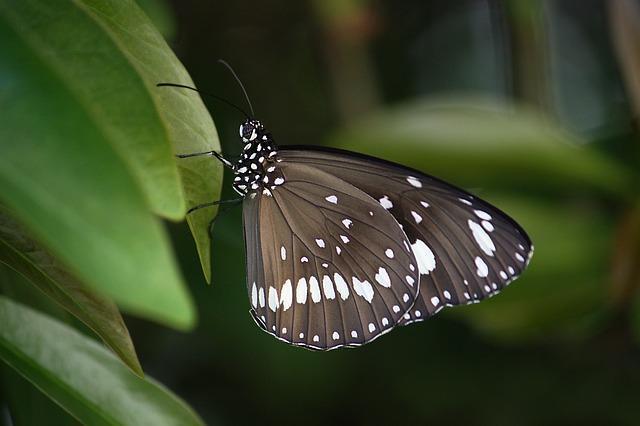
butterfly